2009 Major League Baseball All-Star Game

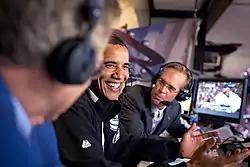
Joe Buck ("right") with President Barack Obama ("center") and Tim McCarver ("left") during the 2009 MLB All-Star Game.

The game was televised live in the United States, and in Canada through the Fox Network by Fox Sports, with announcers Joe Buck (play-by-play); Tim McCarver (color commentator); and Ken Rosenthal, Chris Rose, and Eric Karros (field reporters). MLB International televised the game in English outside of the U.S., with announcers Gary Thorne (play-by-play) and Rick Sutcliffe (color commentator). The American Forces Network also carried the game to U.S. service personnel stationed around the globe.